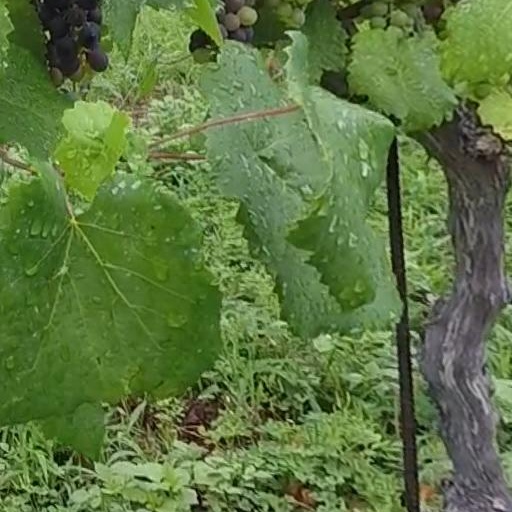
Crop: grape